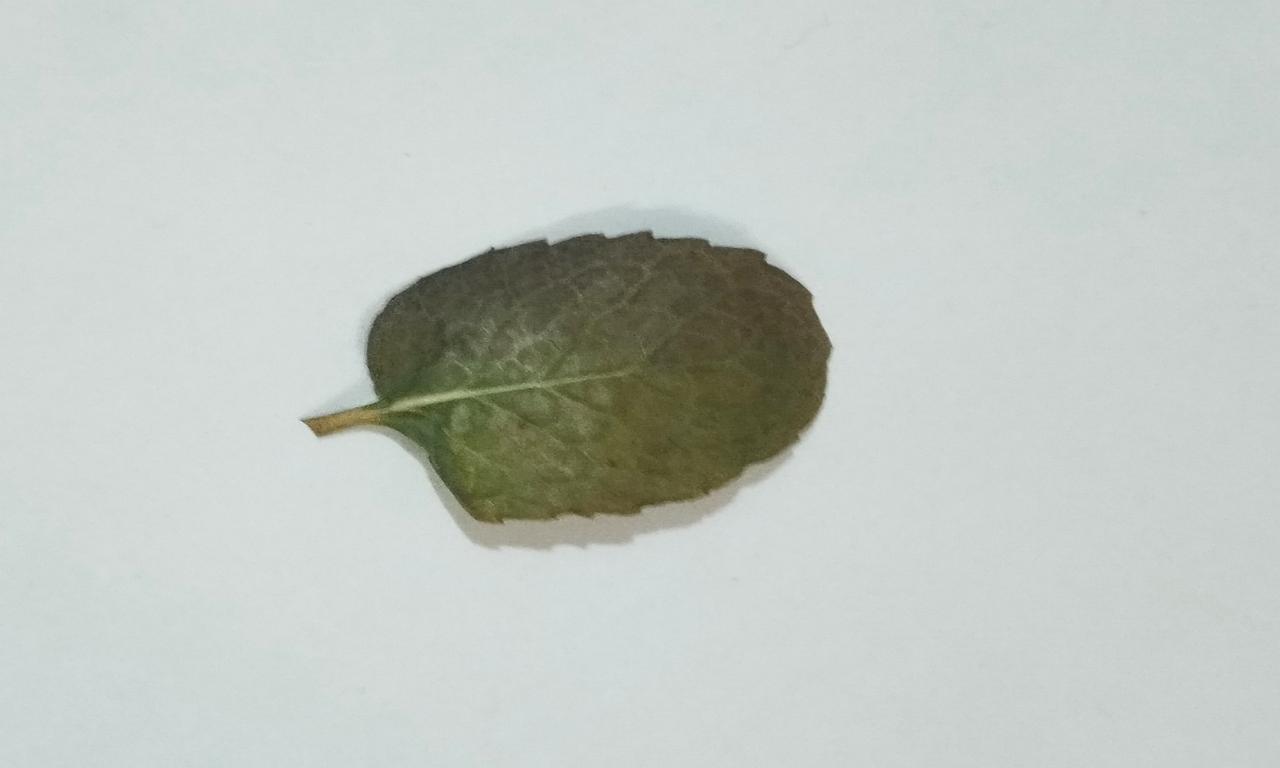
Label: Dried